Trino (SQL query engine)

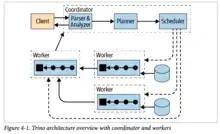
Trino architecture overview with coordinator and workers

Trino is written in Java. It runs on a cluster of servers that contains two types of nodes, a coordinator and a worker.